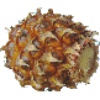
Label: Pineapple Mini 1